Richard Christopher Carrington

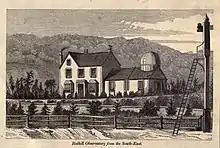
Carrington's house and observatory on Furze Hill, Redhill, Surrey (between 1852 and 1857)

In June 1852 he fixed upon a site for an observatory and dwelling-house at Redhill, Surrey. In July 1853 a transit-circle of 5½ feet focus, reduced in scale from the Greenwich model, and an equatorial of 4½ inches aperture, both by Simms, were in their places, and work was begun. On 9 December 1853, Carrington presented to the RAS, as the result of a preliminary survey, printed copies of nine draft maps, containing all stars down to the eleventh magnitude within 9° of the Pole (Monthly Notices, xiv. 40). Three years' steady pursuance of the adopted plan produced, in 1857, 'A Catalogue of 3,735 Circumpolar Stars observed at Redhill in the years 1854, 1855, and 1856, and reduced to Mean Positions for 1855.' The work was printed at public expense, the decision to that effect by the Lords of the Admiralty rendering unnecessary the acceptance of Leverrier's handsome offer to include it in the next forthcoming volume of the 'Annales' of the Paris observatory. It was rewarded with the Gold Medal of the Royal Astronomical Society, in presenting which, 11 February 1859, Mr. Main dwelt upon the eminent utility of the design, as well as the 'standard excellence' of its execution (ib. xix. 162). It included a laborious comparison of Schwerd's places for 680 stars with those obtained at Redhill, and an elaborate dissertation on the whole theory of corrections as applied to stars near the pole. Ten corresponding maps, copper-engraved, accompanied the catalogue.